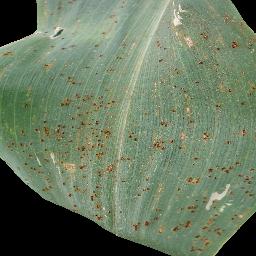
Label: Corn_(Maize)___Common_Rust